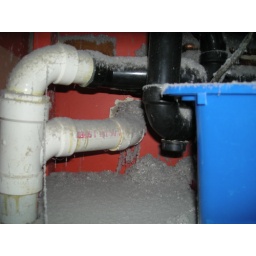
view from draw to cabinet under sink now filled with cellulose